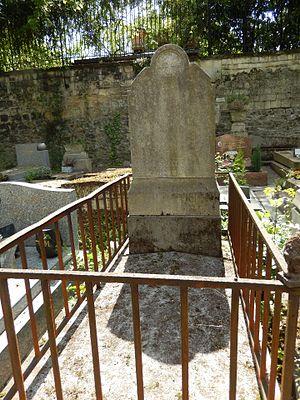
Tombe de Louise Rosalie Allan-Despreaux (cimetière du père Lachaise, div 73)
Louise Rosalie Allan-Despréaux est une actrice française.